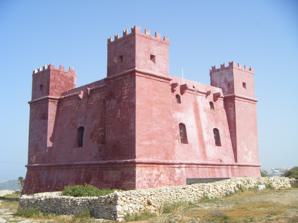
Building: Saint Agatha's Tower
Country: Unknown
Year built: 1649
Tower in Mellieha, Malta Saint Agatha's Tower Torri ta' Sant'Agata Part of the Lascaris towers Mellieħa , Malta Northwest corner of St. Agatha's Tower Map of St. Agatha's Tower and the surrounding entrenchment Coordinates 35°58′28.8″N 14°20′34.7″E / 35.974667°N 14.342972°E / 35.974667; 14.342972 Type Bastioned watchtower Site information Owner Government of Malta Controlled by Din l-Art Ħelwa Open to the public Yes Condition Intact Site history Built 1647–1649 Built by Order of Saint John In use 1649–20th century Materials Limestone Saint Agatha's Tower ( Maltese : Torri ta' Sant'Agata ), also known as the Red Tower ( Maltese : Torri l-Aħmar ), Mellieħa Tower ( Maltese : Torri tal-Mellieħa ) or Fort Saint Agatha ( Maltese : Forti Sant'Agata ), is a large bastioned watchtower in Mellieħa , Malta. It was built between 1647 and 1649, as the sixth of the Lascaris towers . The tower's design is completely different from the rest of the Lascaris towers, but it is similar to the earlier Wignacourt towers . St. Agatha's Tower was the last large-bastioned tower to be built in Malta. History and architecture Inscription on the tower dated 1649 Saint Agatha's Tower (original language as Torre Sant’ Agata, also named Torre Rossa and Torre Caura) was built between November 1647 and April 1649 to a design by the architect Antonio Garsin. The structure consists of a square tower with four corner towers. Cannon ports in the turrets gave interlocking fields of fire commanding the base of the walls and the gateway, with other large cannon ports in the faces of the main tower. The outer walls are approximately four metres thick at the base and the interior of the tower is enclosed by a barrel vaulted roof. The corner turrets are surmounted by very characteristic fish tail crenelations. A chapel was located within the tower. The tower is situated in a commanding position on the crest of Marfa Ridge at the north-west end of Malta, overlooking the natural harbour and the potential enemy landing site of Mellieħa Bay, with clear views over to Comino and Gozo , and also eastward to the line of watchtowers along the north shore of Malta that linked it with the Knights headquarters in Valletta . It was the Knights' primary stronghold in the west of Malta, and was manned by a garrison of 30 men, with ammunition and supplies to withstand a siege of 40 days. The ammunition of other fortifications in the north of Malta, such as Aħrax Tower and Wied Musa Battery , was also stored in the tower. Like many of the Knights' early defensive structures, St. Agatha's Tower was strengthened during the early 18th century. A low profile rubble wall entrenchment was built around the flanks of the tower in the form of a redan trace. Due to this, the tower also functioned as a redoubt , similar to the one at Żabbar during the French blockade . It continued to have a military function throughout the British period, and was manned during both World Wars. From the British period it continued its military function, being used as a radar station by the Armed Forces of Malta . Present day Southwest corner of the tower, with the rubble wall entrenchment in the foreground By the close of the 20th century, St. Agatha's Tower was in poor repair, with one turret completely missing and another  severely damaged. The tower was gradually restored by Din l-Art Ħelwa , starting in 1999 and completed in 2001, assisted by substantial industrial sponsorship. As part of the restoration work, the damaged turrets were replaced, the walls and roof were rebuilt, eroded stone facing was replaced, interior walls were scraped and painted, the original floor was uncovered, and the interior staircase to the roof was rebuilt. Due to the extreme unevenness of the floor, this was recently covered by a wooden surface with glass apertures through which one can view the original slabs. The tower is still in the care of Din l-Art Ħelwa and is open to the public. In 2015, the tower was awarded a Certificate of Excellence by TripAdvisor . References